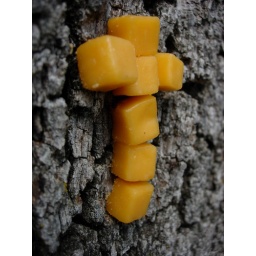
Found pressed into a tree on the river path by Holt Hall.